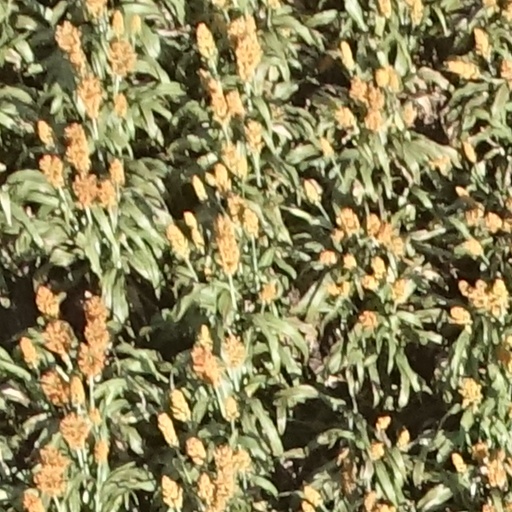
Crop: sorghum